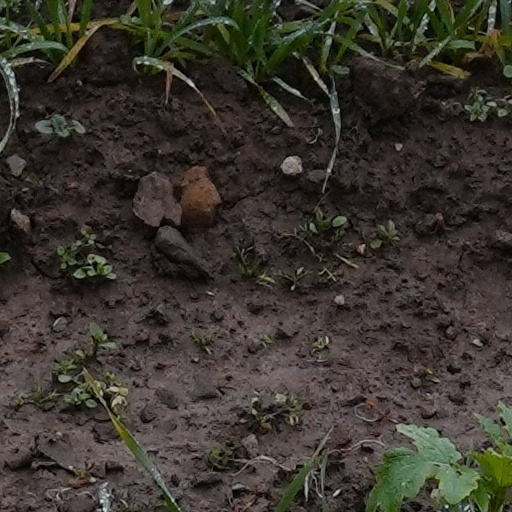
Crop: wheat